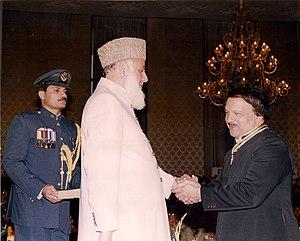
Le district de Gujranwala est une subdivision administrative du nord de la province du Pendjab au Pakistan. Constitué autour de sa capitale, Gujranwala, qui est par ailleurs l'une des plus importantes villes du pays, le district est entouré par le district de Gujrat au nord, Sialkot à l'est, Shekhupura au sud, et enfin Hafizabad à l'ouest.